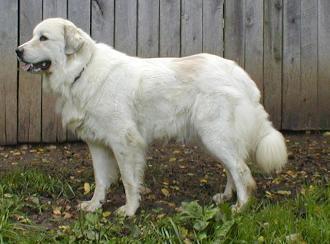
Great_Pyrenees